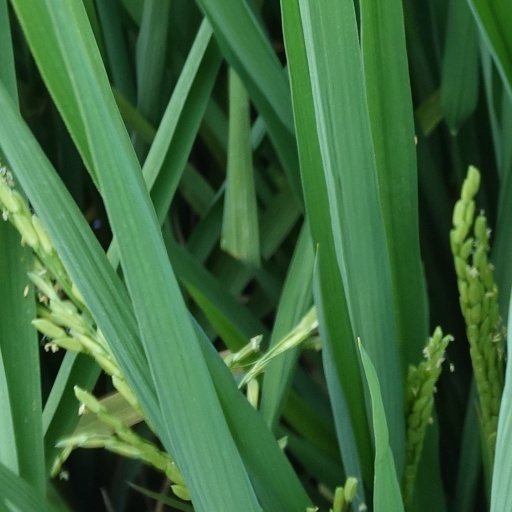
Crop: rice